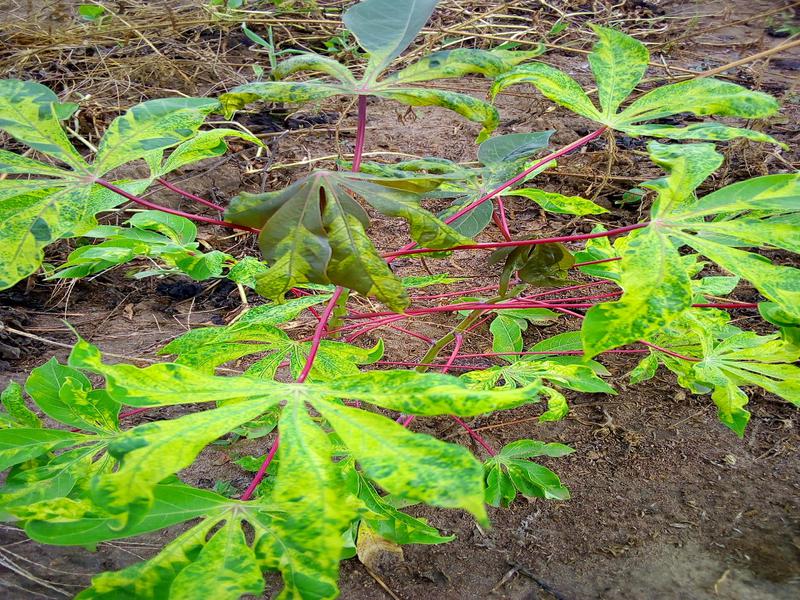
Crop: cassava
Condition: mosaic_disease